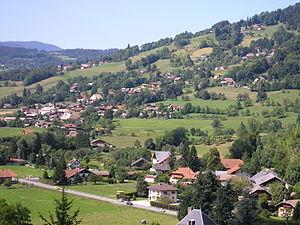
Ville-en-Sallaz est une commune française située dans le département de la Haute-Savoie, en région Auvergne-Rhône-Alpes.